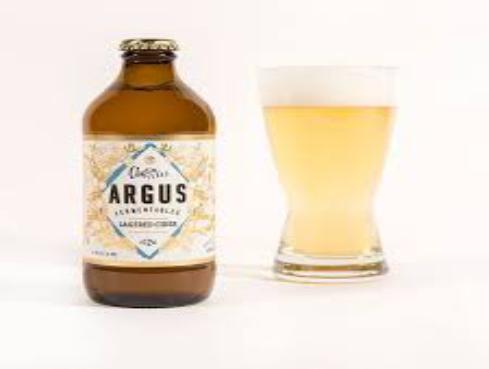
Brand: Argus Cider
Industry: Food